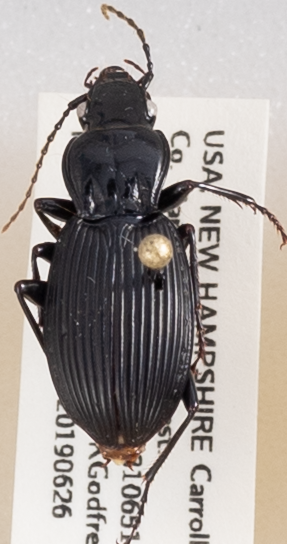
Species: Pterostichus lachrymosus
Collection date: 2019-06-26
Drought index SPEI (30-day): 0.362
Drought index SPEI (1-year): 1.22
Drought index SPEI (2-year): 0.998